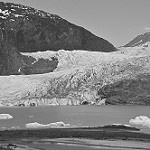
Label: B & W